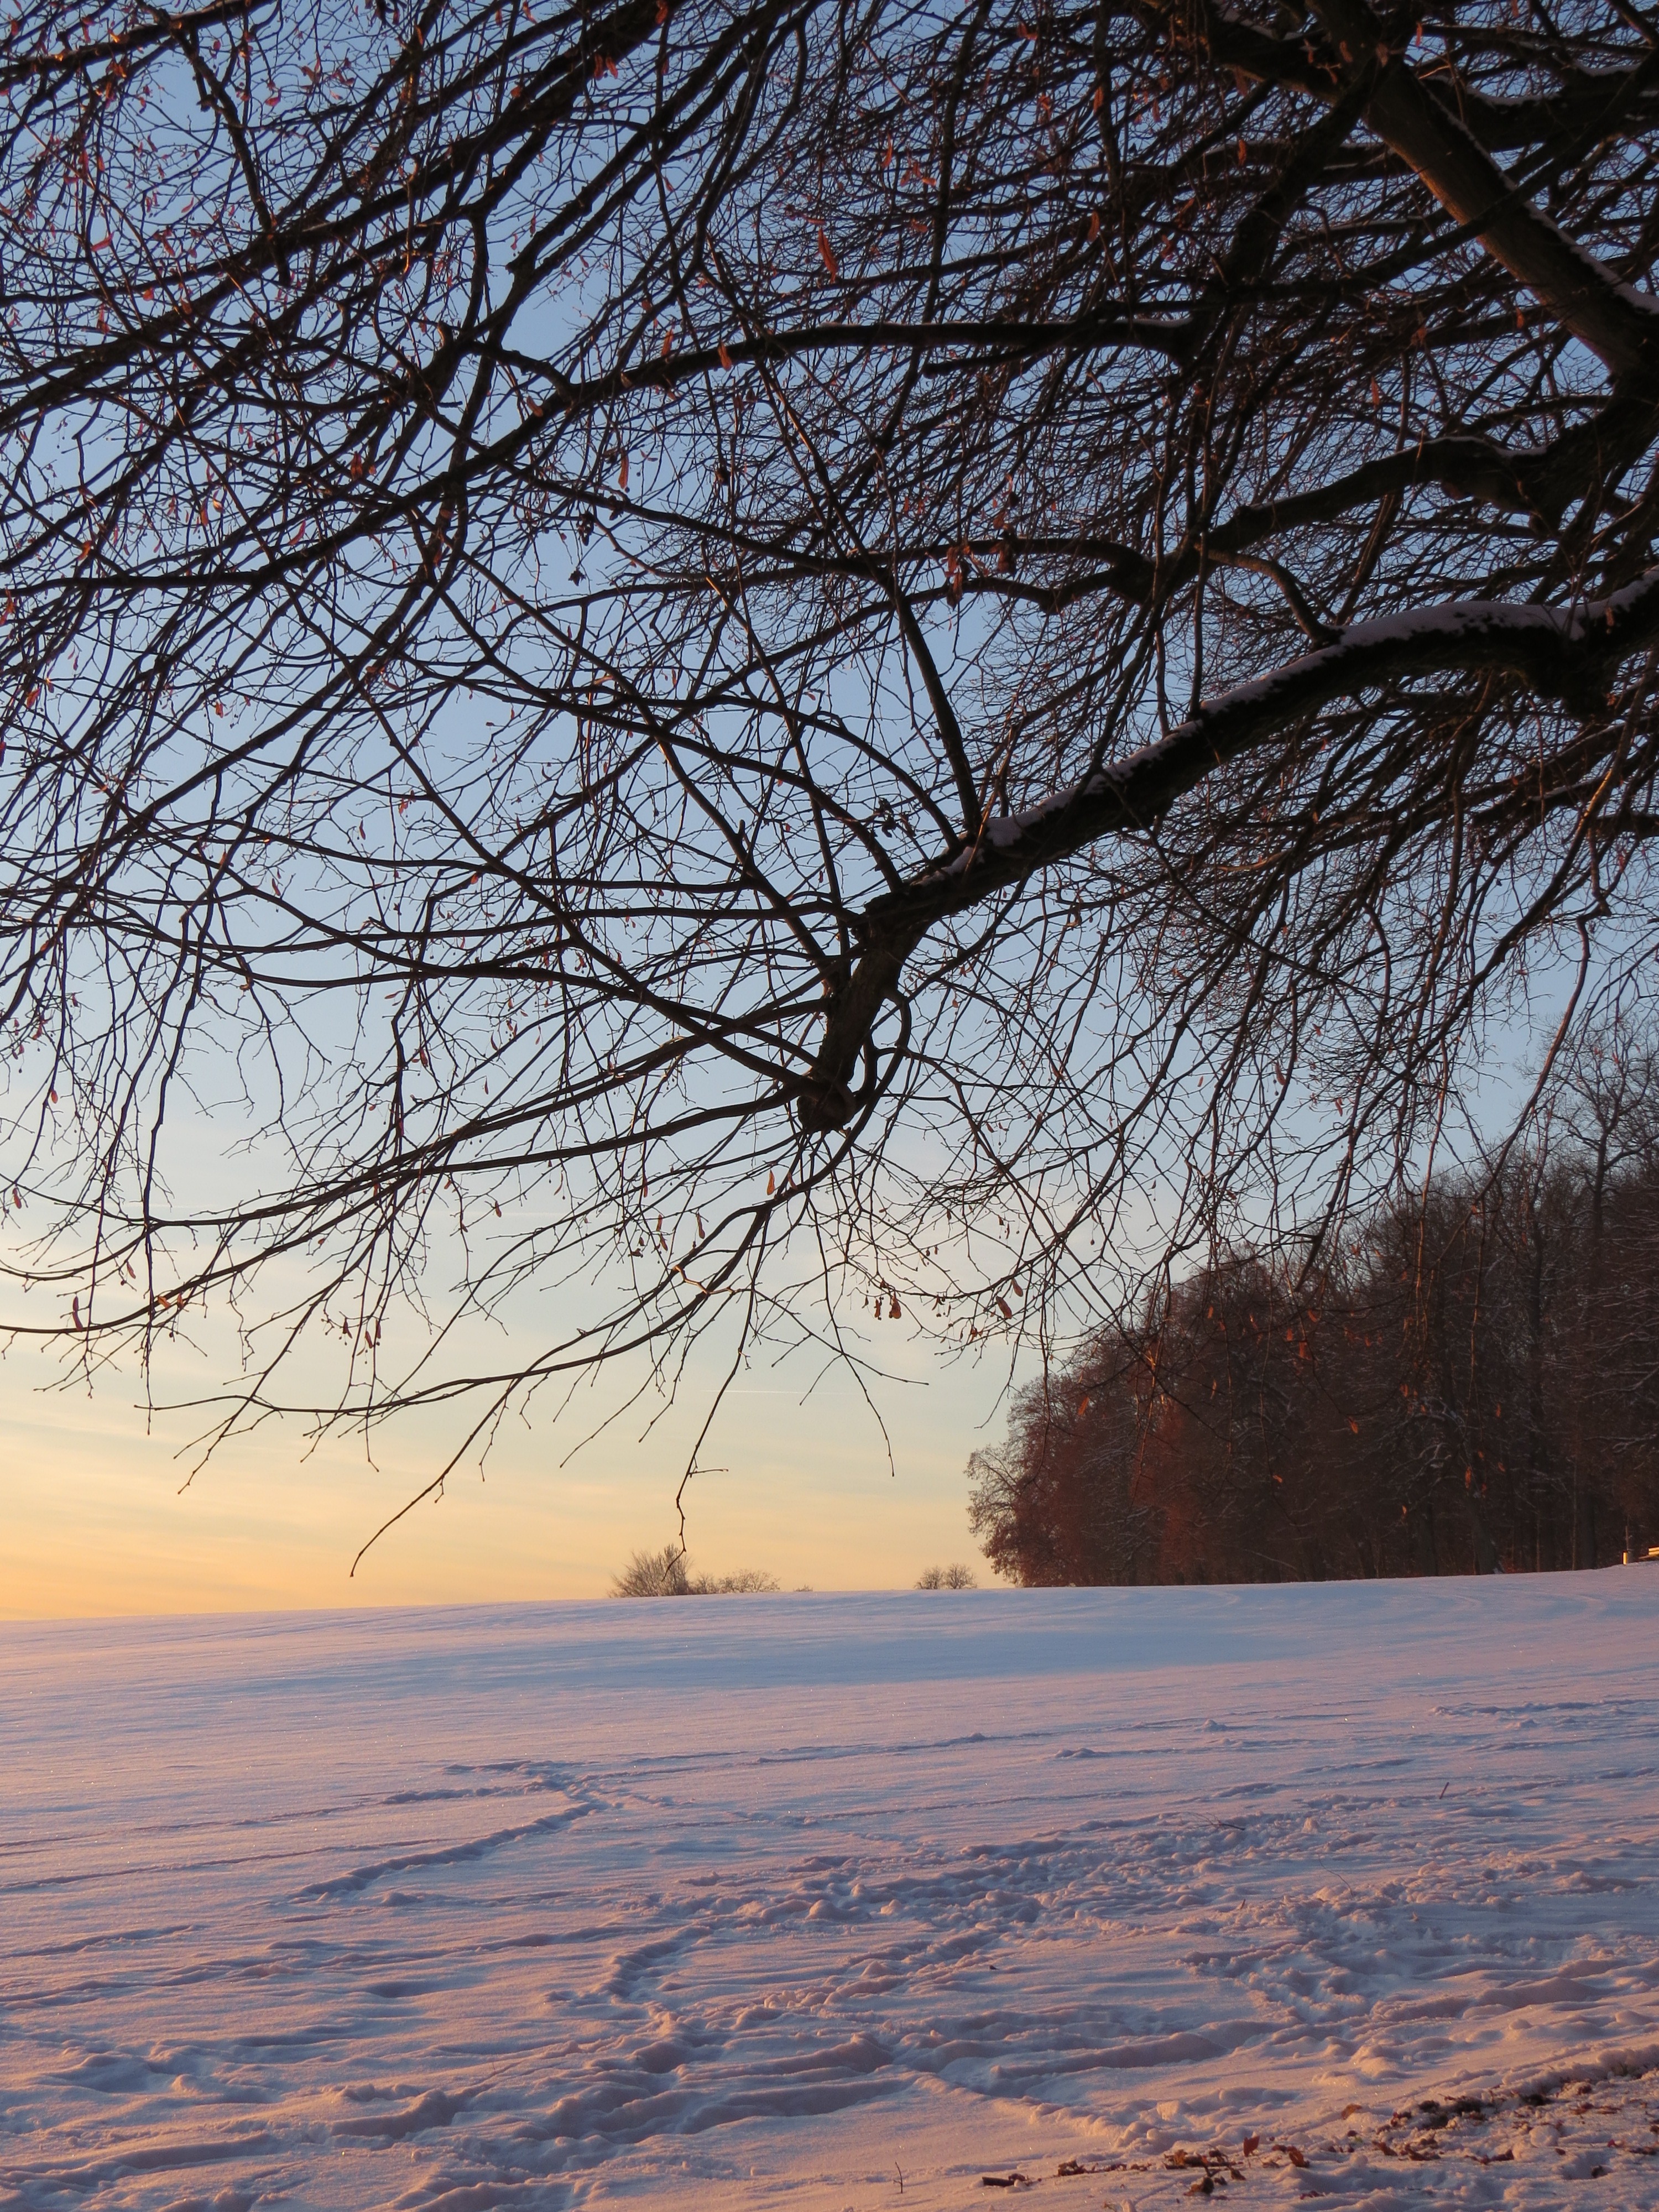
landscape, tree, forest, branch, snow, cold, winter, plant, sunrise, sunset, field, sunlight, morning, frost, dawn, dusk, ice, evening, reflection, weather, season, branches, wintry, freezing, winter mood, atmospheric phenomenon, woody plant